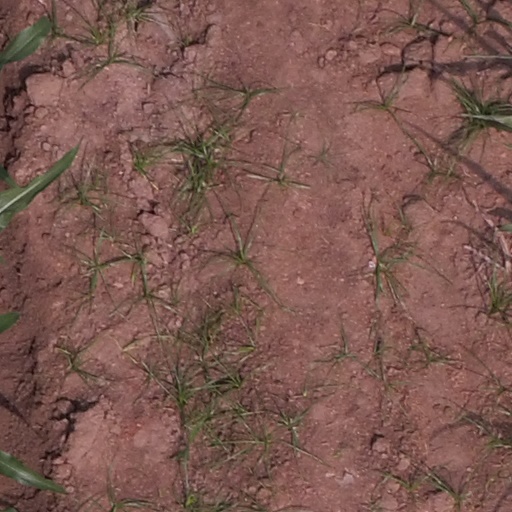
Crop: maize; corn